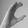
ASL letter: C